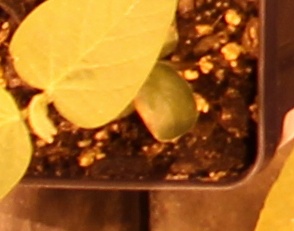
Label: Soybean